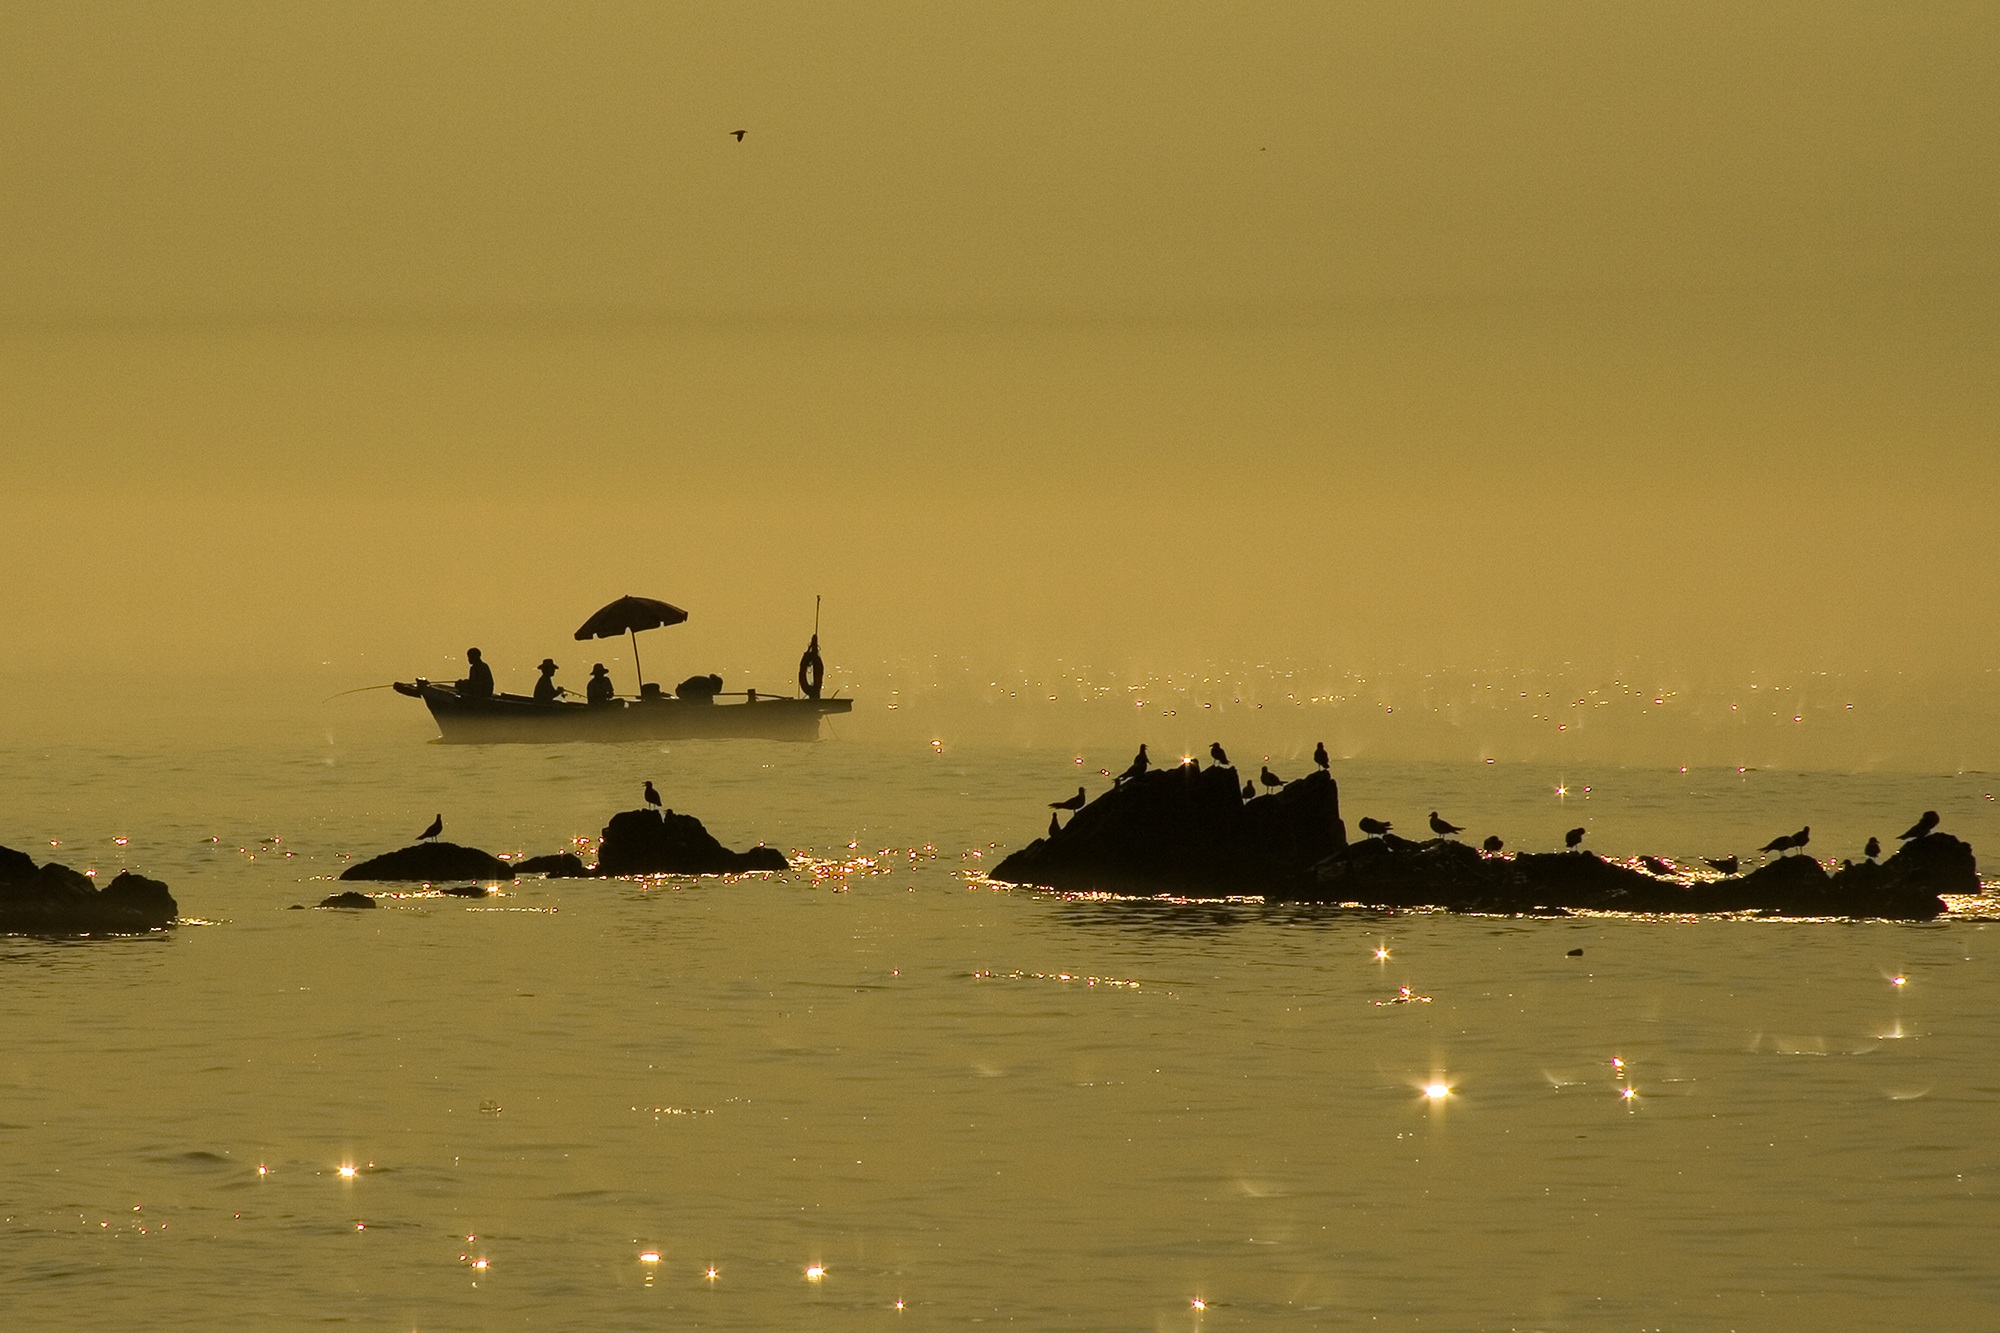
beach, sea, coast, sand, ocean, horizon, sunrise, sunset, boat, morning, shore, wave, dawn, coastal, vacation, dusk, evening, reflection, vehicle, fishing, bay, island, ocean mist, fishing boat, fishing boats, sea fog, atmospheric phenomenon, sun mu